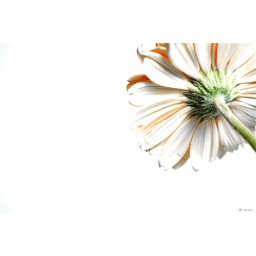
the true color of the flower is yellow and i over exposed it to have this photo. =)camera :d90lights: sb900(CLS)